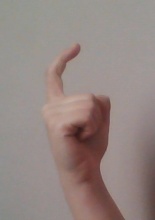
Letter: ra